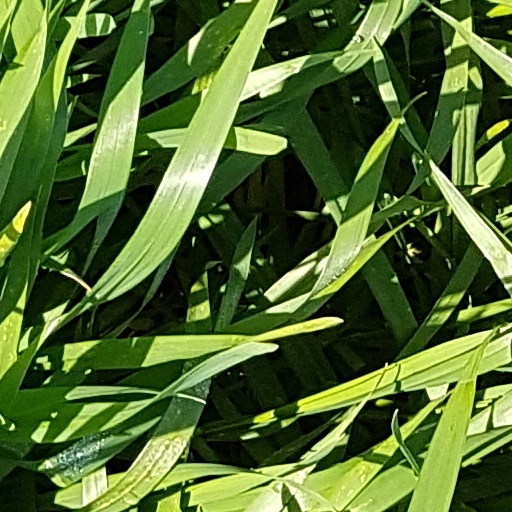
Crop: wheat